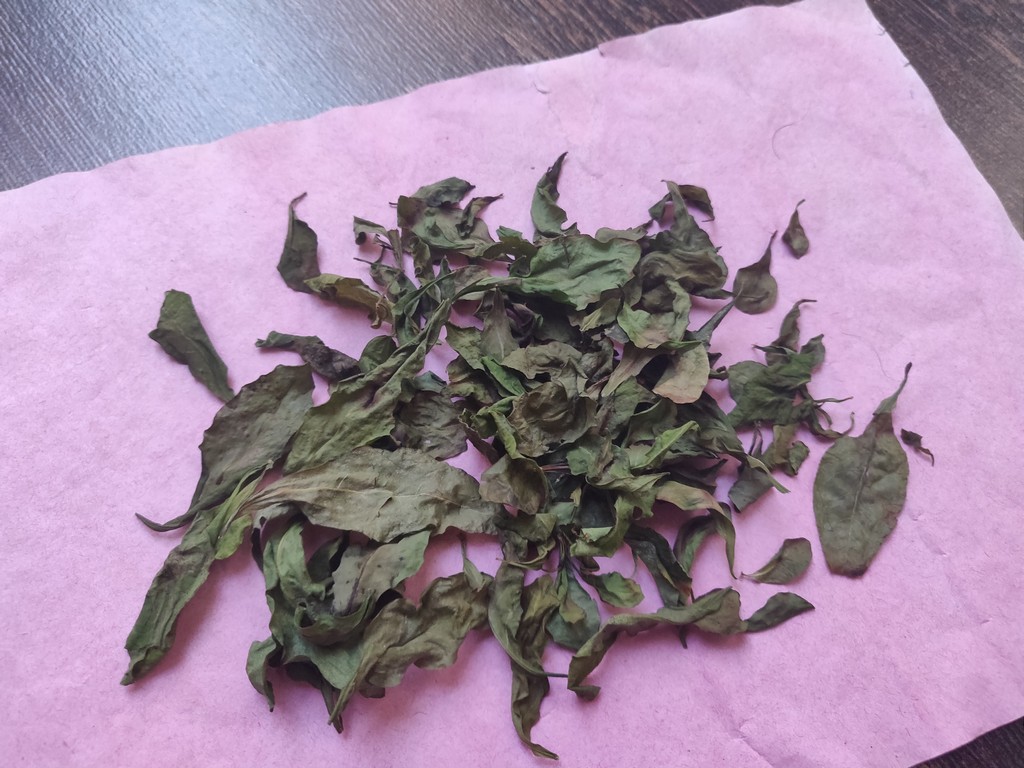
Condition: Dried
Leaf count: multiple
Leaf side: unknown